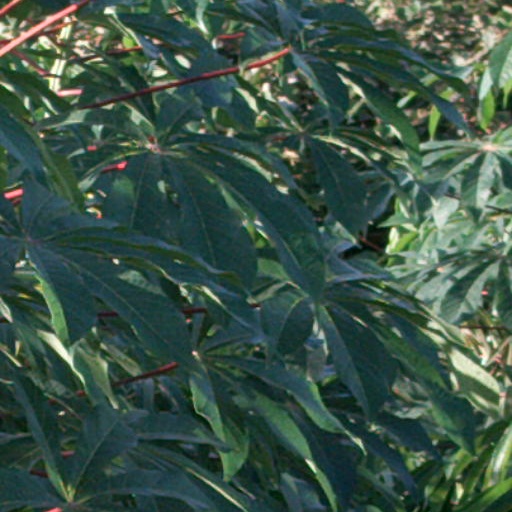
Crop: cassava